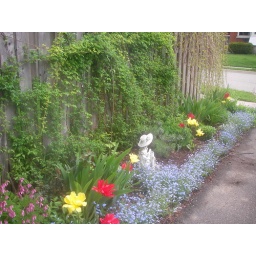
Later, there was a wall of roses over the fence